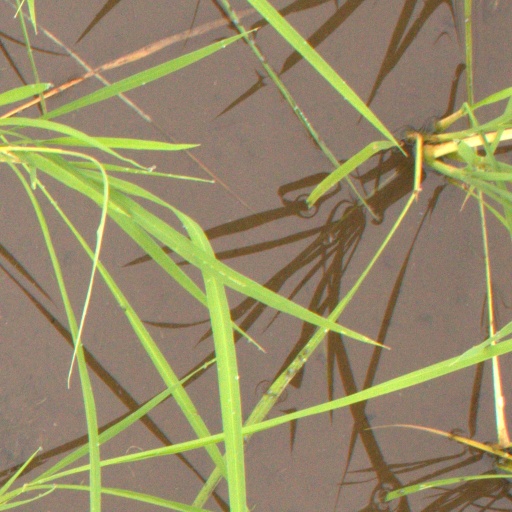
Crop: rice